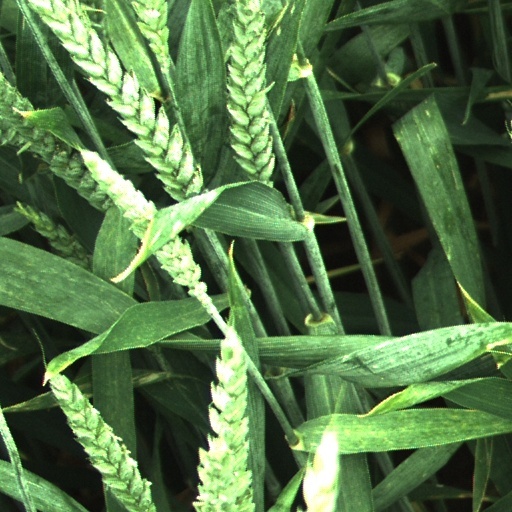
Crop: wheat